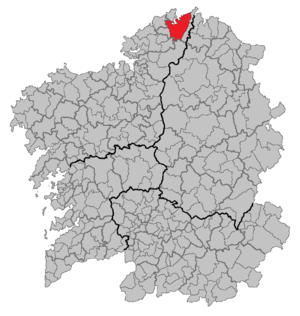
Ortigueira est une ville de la Province de La Corogne en Galice, communauté autonome en Espagne. La population recensée au 1 Janvier 2019 était de 5'671 habitants, en forte décroissance d’environ 150 habitants par an depuis 1998, tendance généralisée dans cette région. Ville située sur la côte nord de la Galice, Ortigueira est la ville la plus au nord de la péninsule Ibérique.